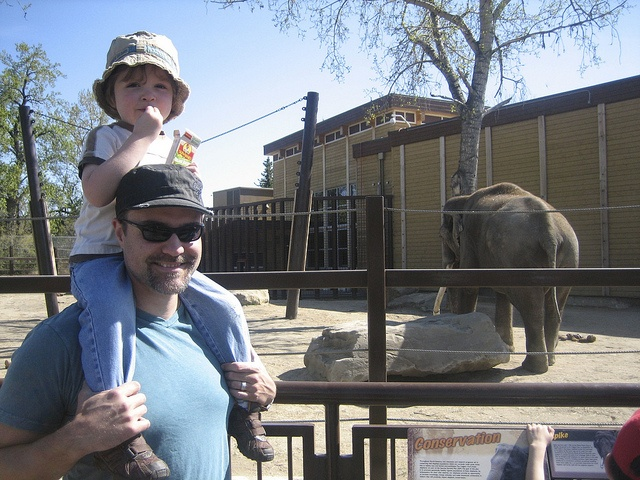
A man with glasses and cap carrying a child next to an elephant
A little child on a man's shoulders with an elephant in the background.
A little girl sitting on her dads shoulders next to an elephant.
Child riding on man's shoulders at an urban park with an elephant.
A man and his son at an elephant exhibit.